Scientology beliefs and practices

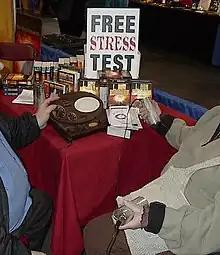
A Scientologist introduces the E-meter to a potential student.

Among Scientology's basic tenets are the belief that human beings are immortal, that a person's life experience transcends a single lifetime, and that human beings possess infinite capabilities. Scientology presents two major divisions of the mind. The "reactive mind" is thought to absorb all pain and emotional trauma, while the "analytical mind" is a rational mechanism which is responsible for consciousness. The reactive mind stores mental images which are not readily available to the analytical (conscious) mind; these are referred to as "engrams". Engrams are painful and debilitating; as they accumulate, people move further away from their true identity. Avoiding this fate is Scientology's basic goal. Dianetic auditing is one way by which the Scientologist may progress toward the 'Clear' state, winning gradual freedom from the reactive mind's engrams, and acquiring certainty of their reality as a thetan. Hubbard's differentiation of the reactive mind and the analytical mind forms one of the basic tenets of Dianetics. The analytical mind is similar to the conscious mind, which processes daily information and events. The reactive mind produces the mind's "aberrations" such as "fear, inhibition, intense love and hate and various psychosomatic ills" which are recorded as "engrams".